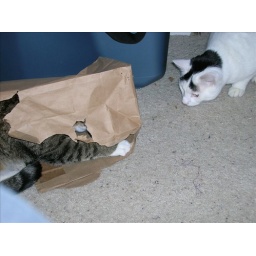
playin' in a paper bag